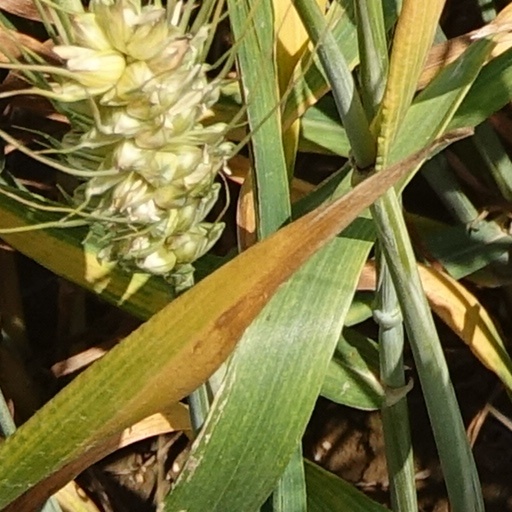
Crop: wheat